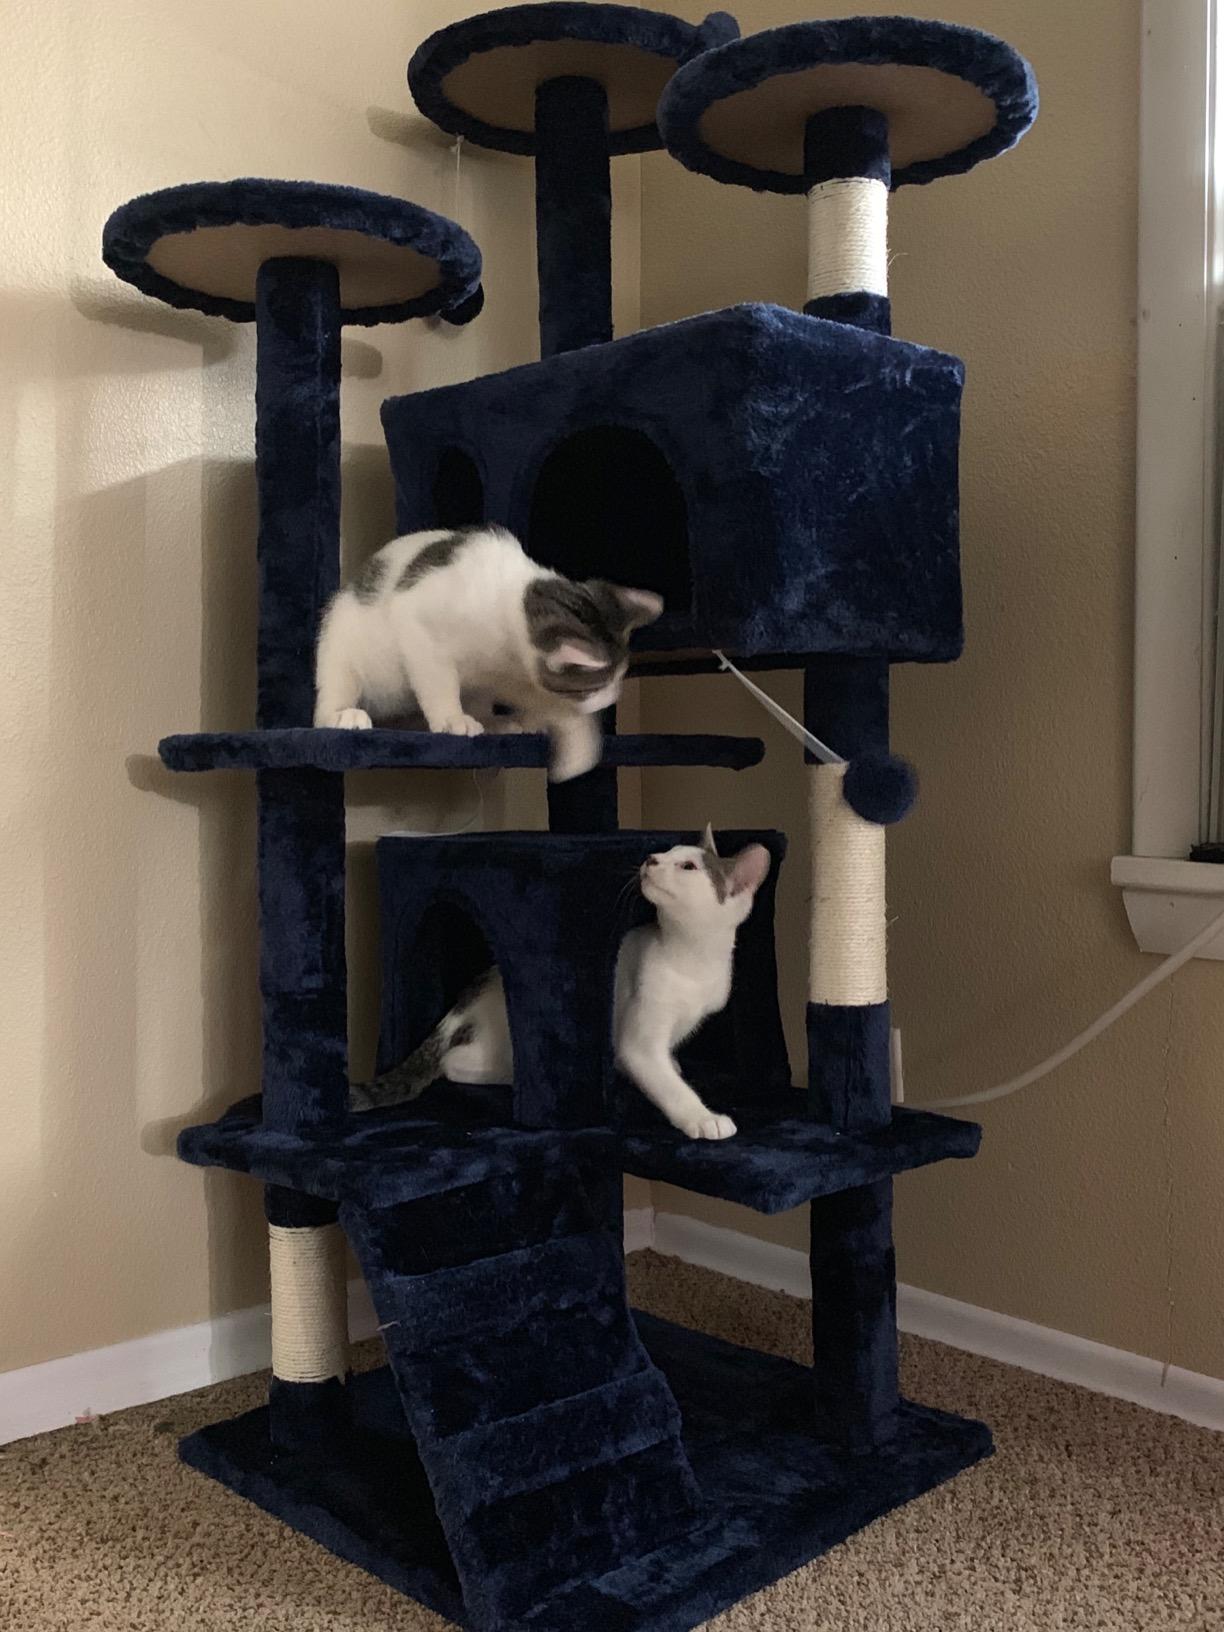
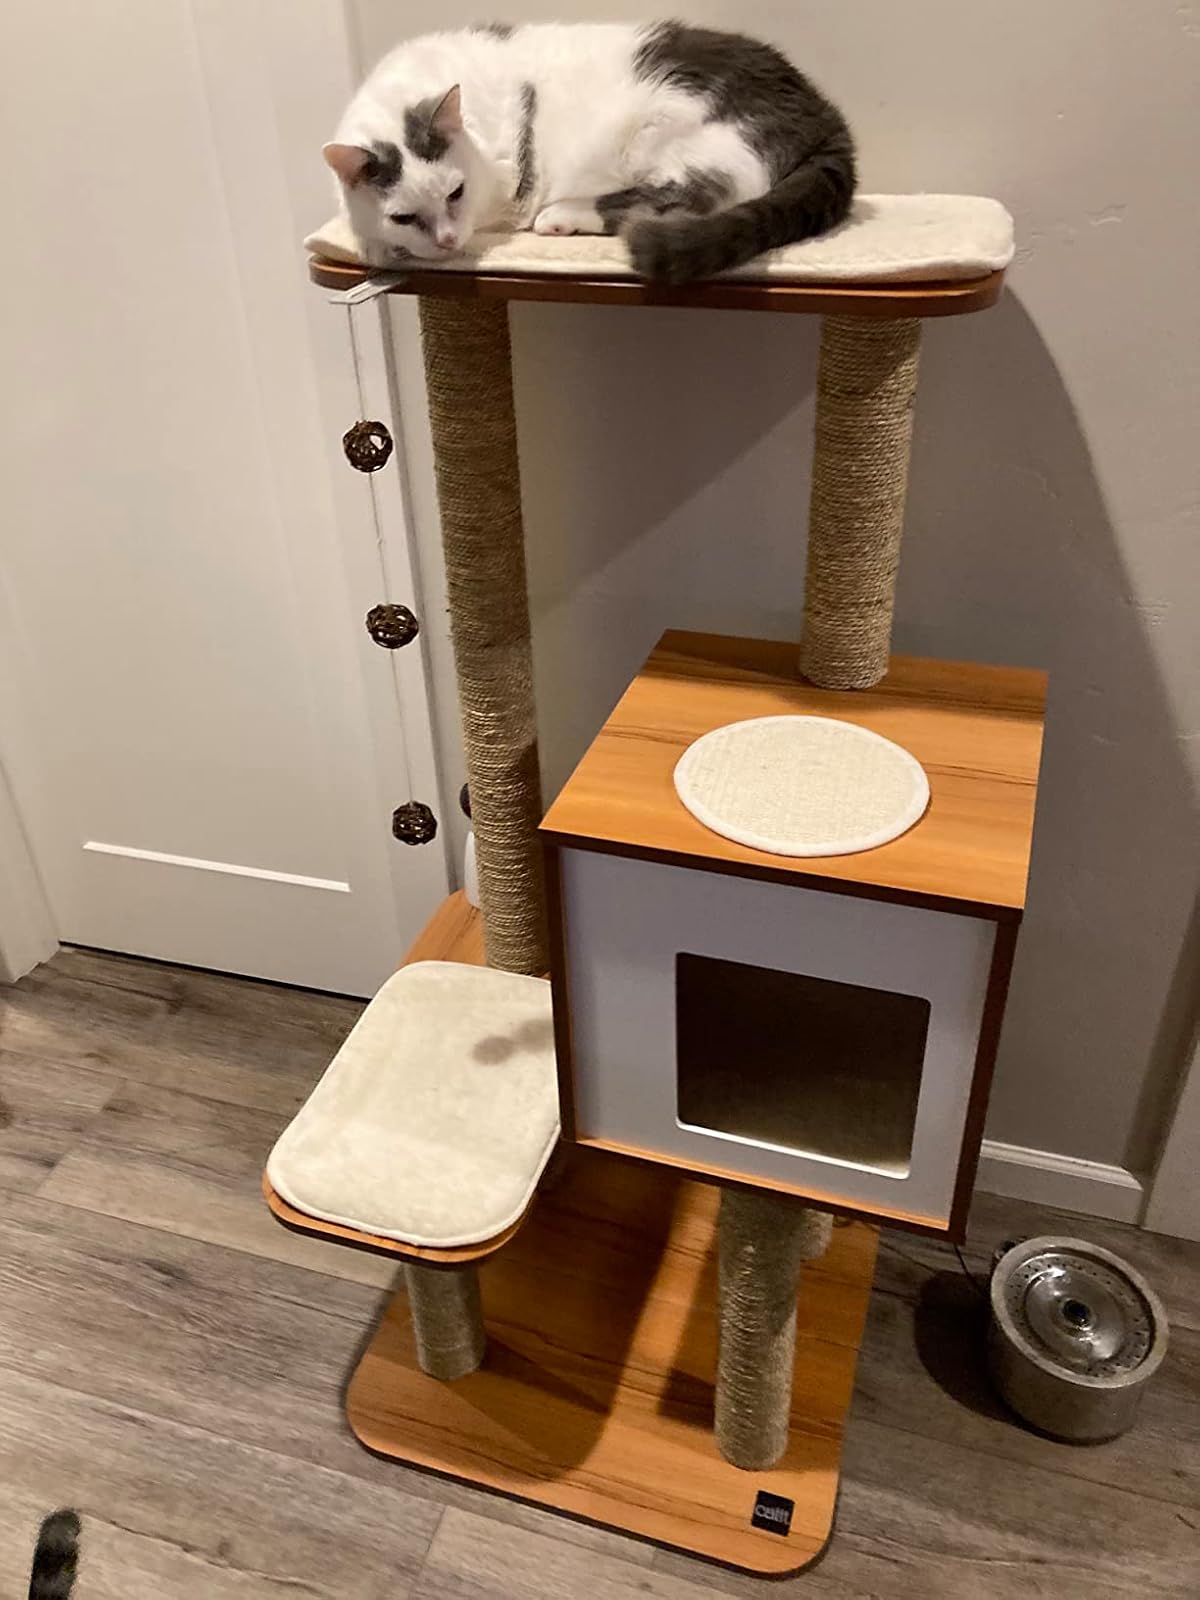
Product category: items_cat tree
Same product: no